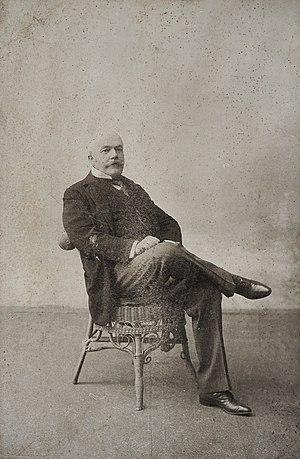
Kasimir Felix Badeni Kazimierz Feliks Hrabia Badeni, né le 14 octobre 1846 à Surochów en Autriche et mort le 10 mars 1909 à Krasne en Autriche-Hongrie est une personnalité politique autrichienne.